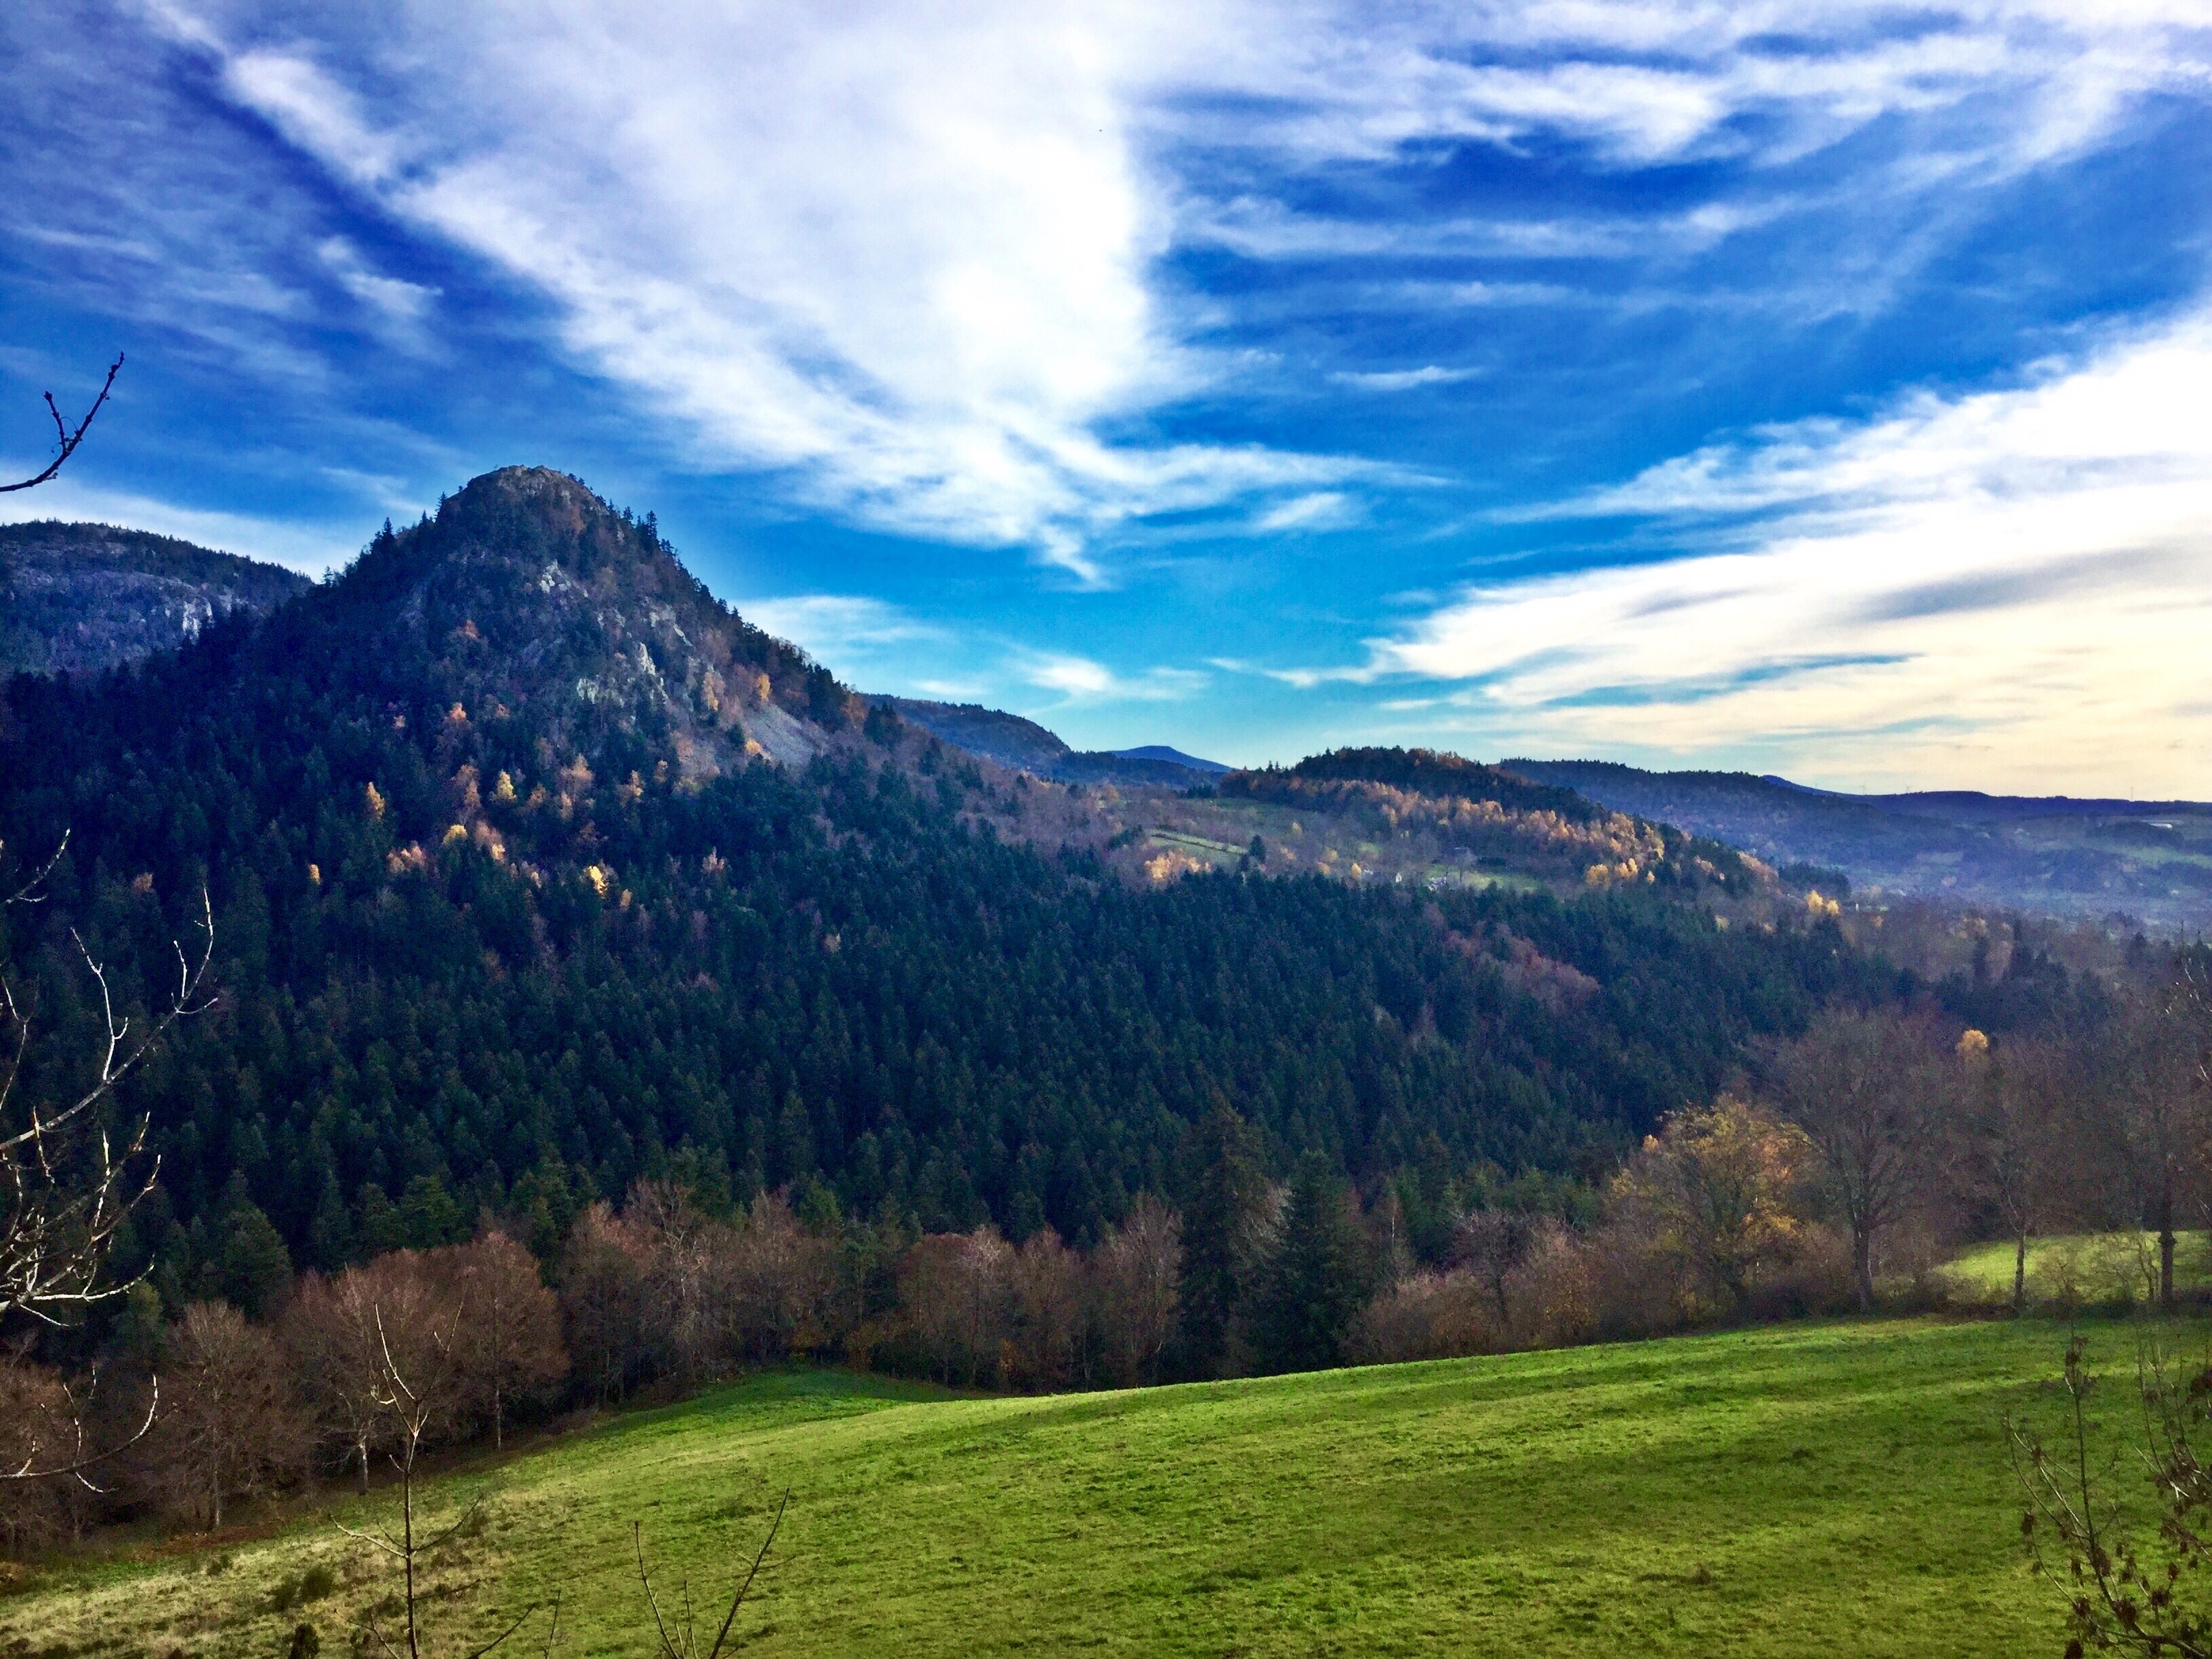
landscape, tree, nature, wilderness, mountain, cloud, sky, field, meadow, morning, hill, valley, mountain range, pasture, highland, ridge, plain, alps, grassland, plateau, fell, habitat, loch, rural area, landform, natural environment, geographical feature, atmospheric phenomenon, mountainous landforms